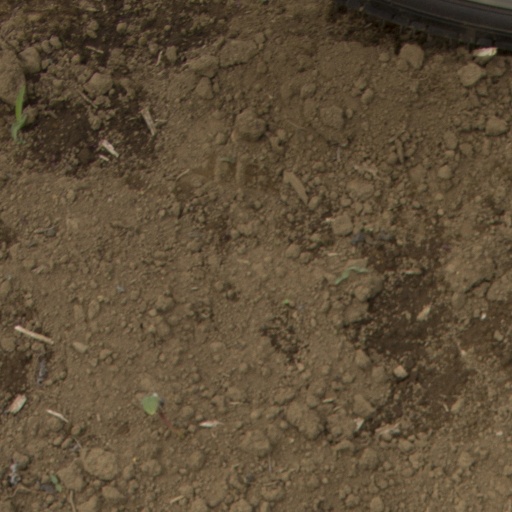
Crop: Jerusalem artichoke